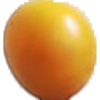
Label: Cherry Wax Yellow 1